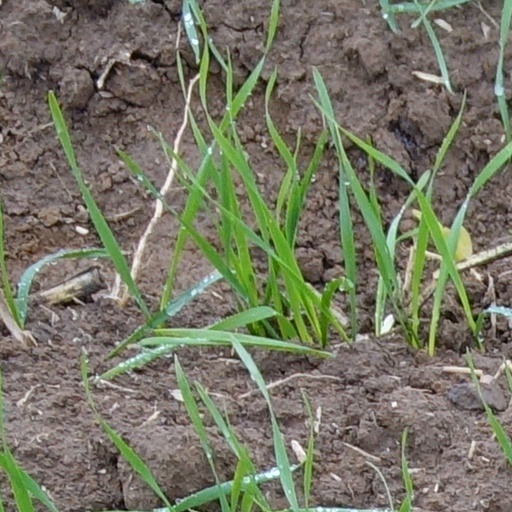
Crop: wheat